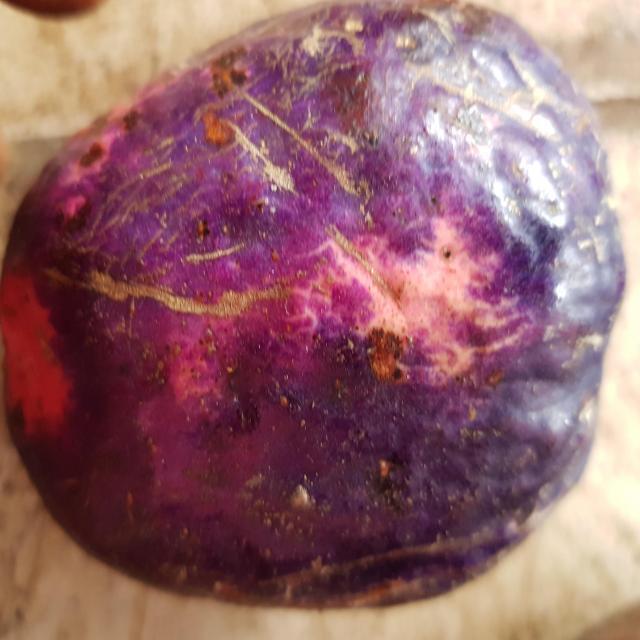
Plum grade: unripe